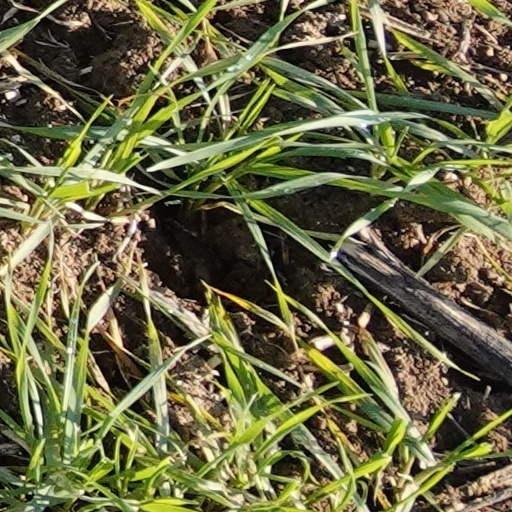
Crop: wheat